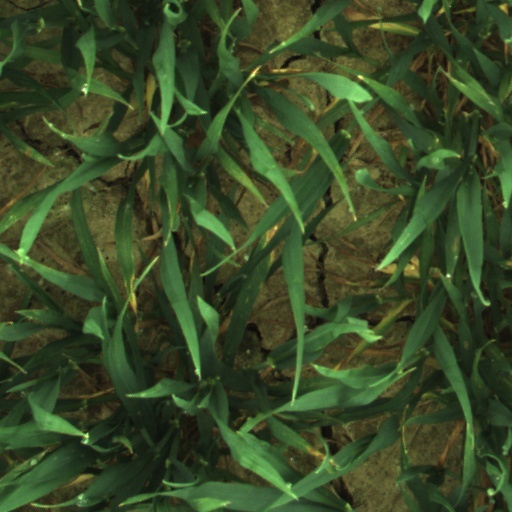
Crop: wheat